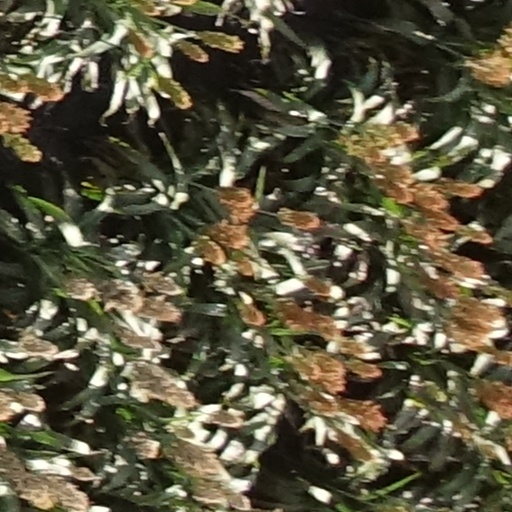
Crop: sorghum